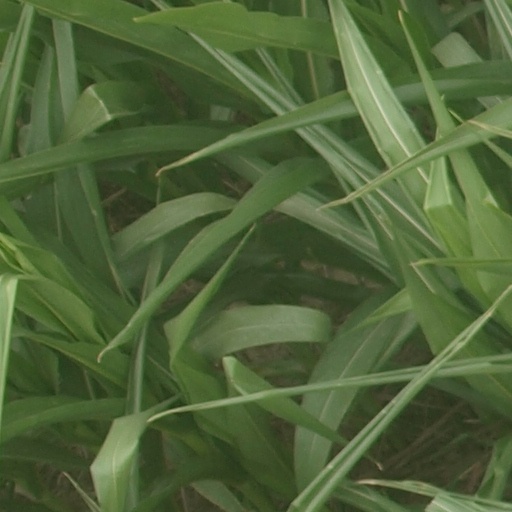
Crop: maize; corn